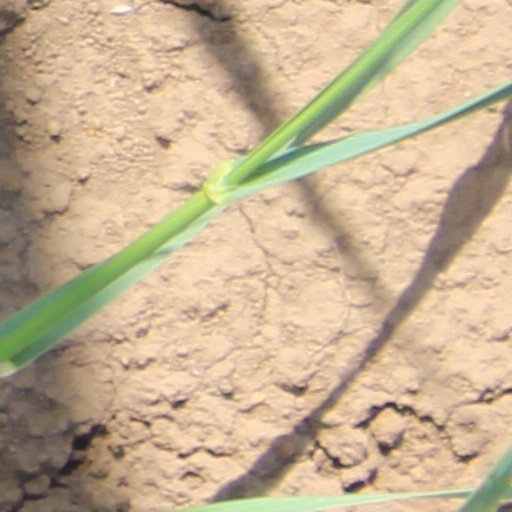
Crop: wheat